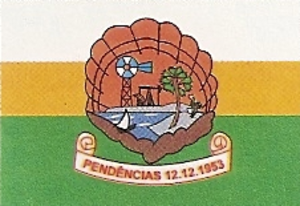
Pendências est une municipalité brésilienne située dans l'État du Rio Grande do Norte.